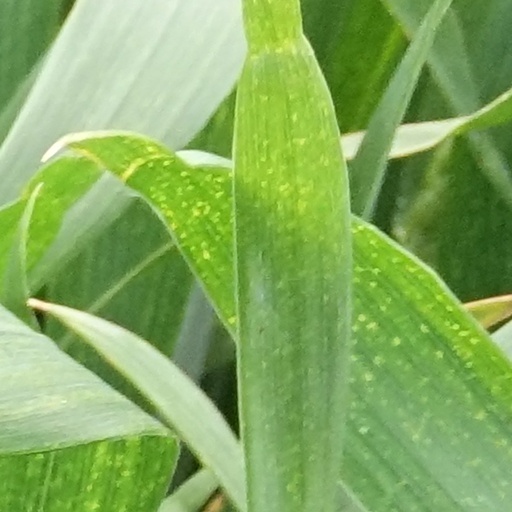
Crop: wheat